Oliver (paladin)

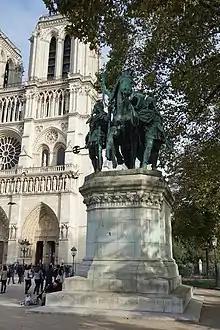
Oliver (right) depicted on the monument of "Charlemagne et ses Leudes" in Paris

Oliver (in Italian: "Uliviero" or "Oliviero"), sometimes referred to as Olivier de Vienne or de Gennes, is a legendary knight in the Matter of France "chansons de geste", especially the French epic "The Song of Roland". In the tradition, he was Roland's closest friend, advisor, confidant and brother-in-law to be, one of Charlemagne's twelve peers and brother of Aude, Roland's betrothed. He dies with Roland at the Battle of Roncevaux Pass. Some critics have linked his name to the olive tree, a biblical symbol of divine wisdom.